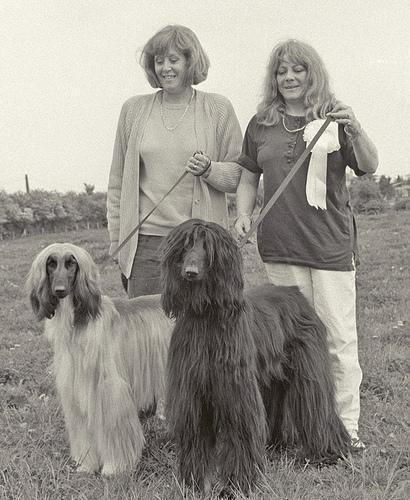
Afghan_hound